Patriotic People's Movement

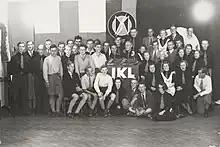
Hitlerjugend as guests of the IKL in Finland on 7 August 1934.

The Winter War, and particularly the Moscow Peace, were seen by IKL and its sympathizers as the ultimate proof of the parliamentary government's failed foreign policy. During the year after the Winter War, Finland's foreign policy was drastically changed, by and large to correspond with that of IKL, and Annala was even included in the Cabinet in January 1941, when all but one parties of the parliament were represented. The price of this recognition was however an end to IKL attacks on the system and as such an effective end to the very reason it had support. After the initial enthusiasm of the Continuation War in 1941 waned during the first winter, IKL wasn't included in Edwin Linkomies' cabinet in spring 1943.